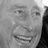
Emotion: happy